Loa (Spanish play)

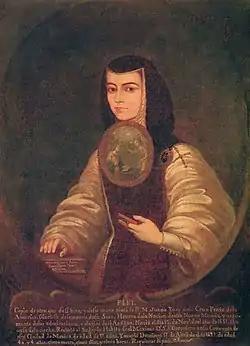
Sor Juana Inés de la Cruz- 18th Century Painting

A 1551 Peninsular Corpus Christi play shows the earliest recorded use of the word loa, as we know, regarding a dramatic prologue in Latin America. Until 1581, the loa was used in religious drama. Loas gained popularity in the "New World" by the 17th century because playwrights attached to the viceregal courts from Spain were aiming to flatter these patrons as well as the monarchs of Spain. Later 18th century "New World" loas contained some of the first references to problems in the Americas navigating class structures with the emergence of a hierarchy based on race that included Criollo, Indios, Mestizos, and more. Monologues appeared in laudatory prologues or introductions as loas in the plays of Hispanic America and are called in Brazil.